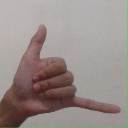
अक्षर: द